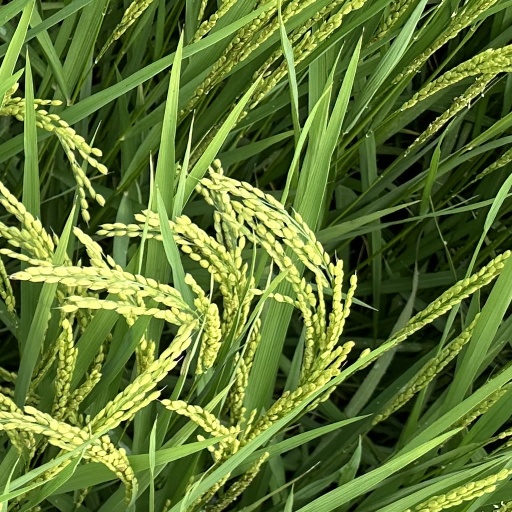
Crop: rice